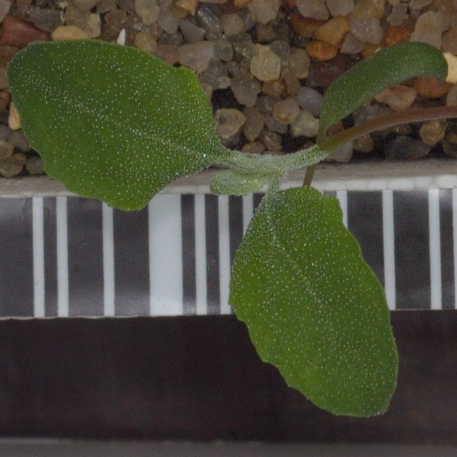
Label: fat_hen